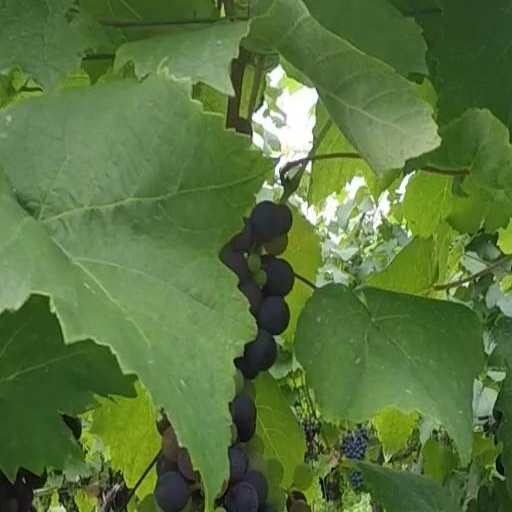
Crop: grape